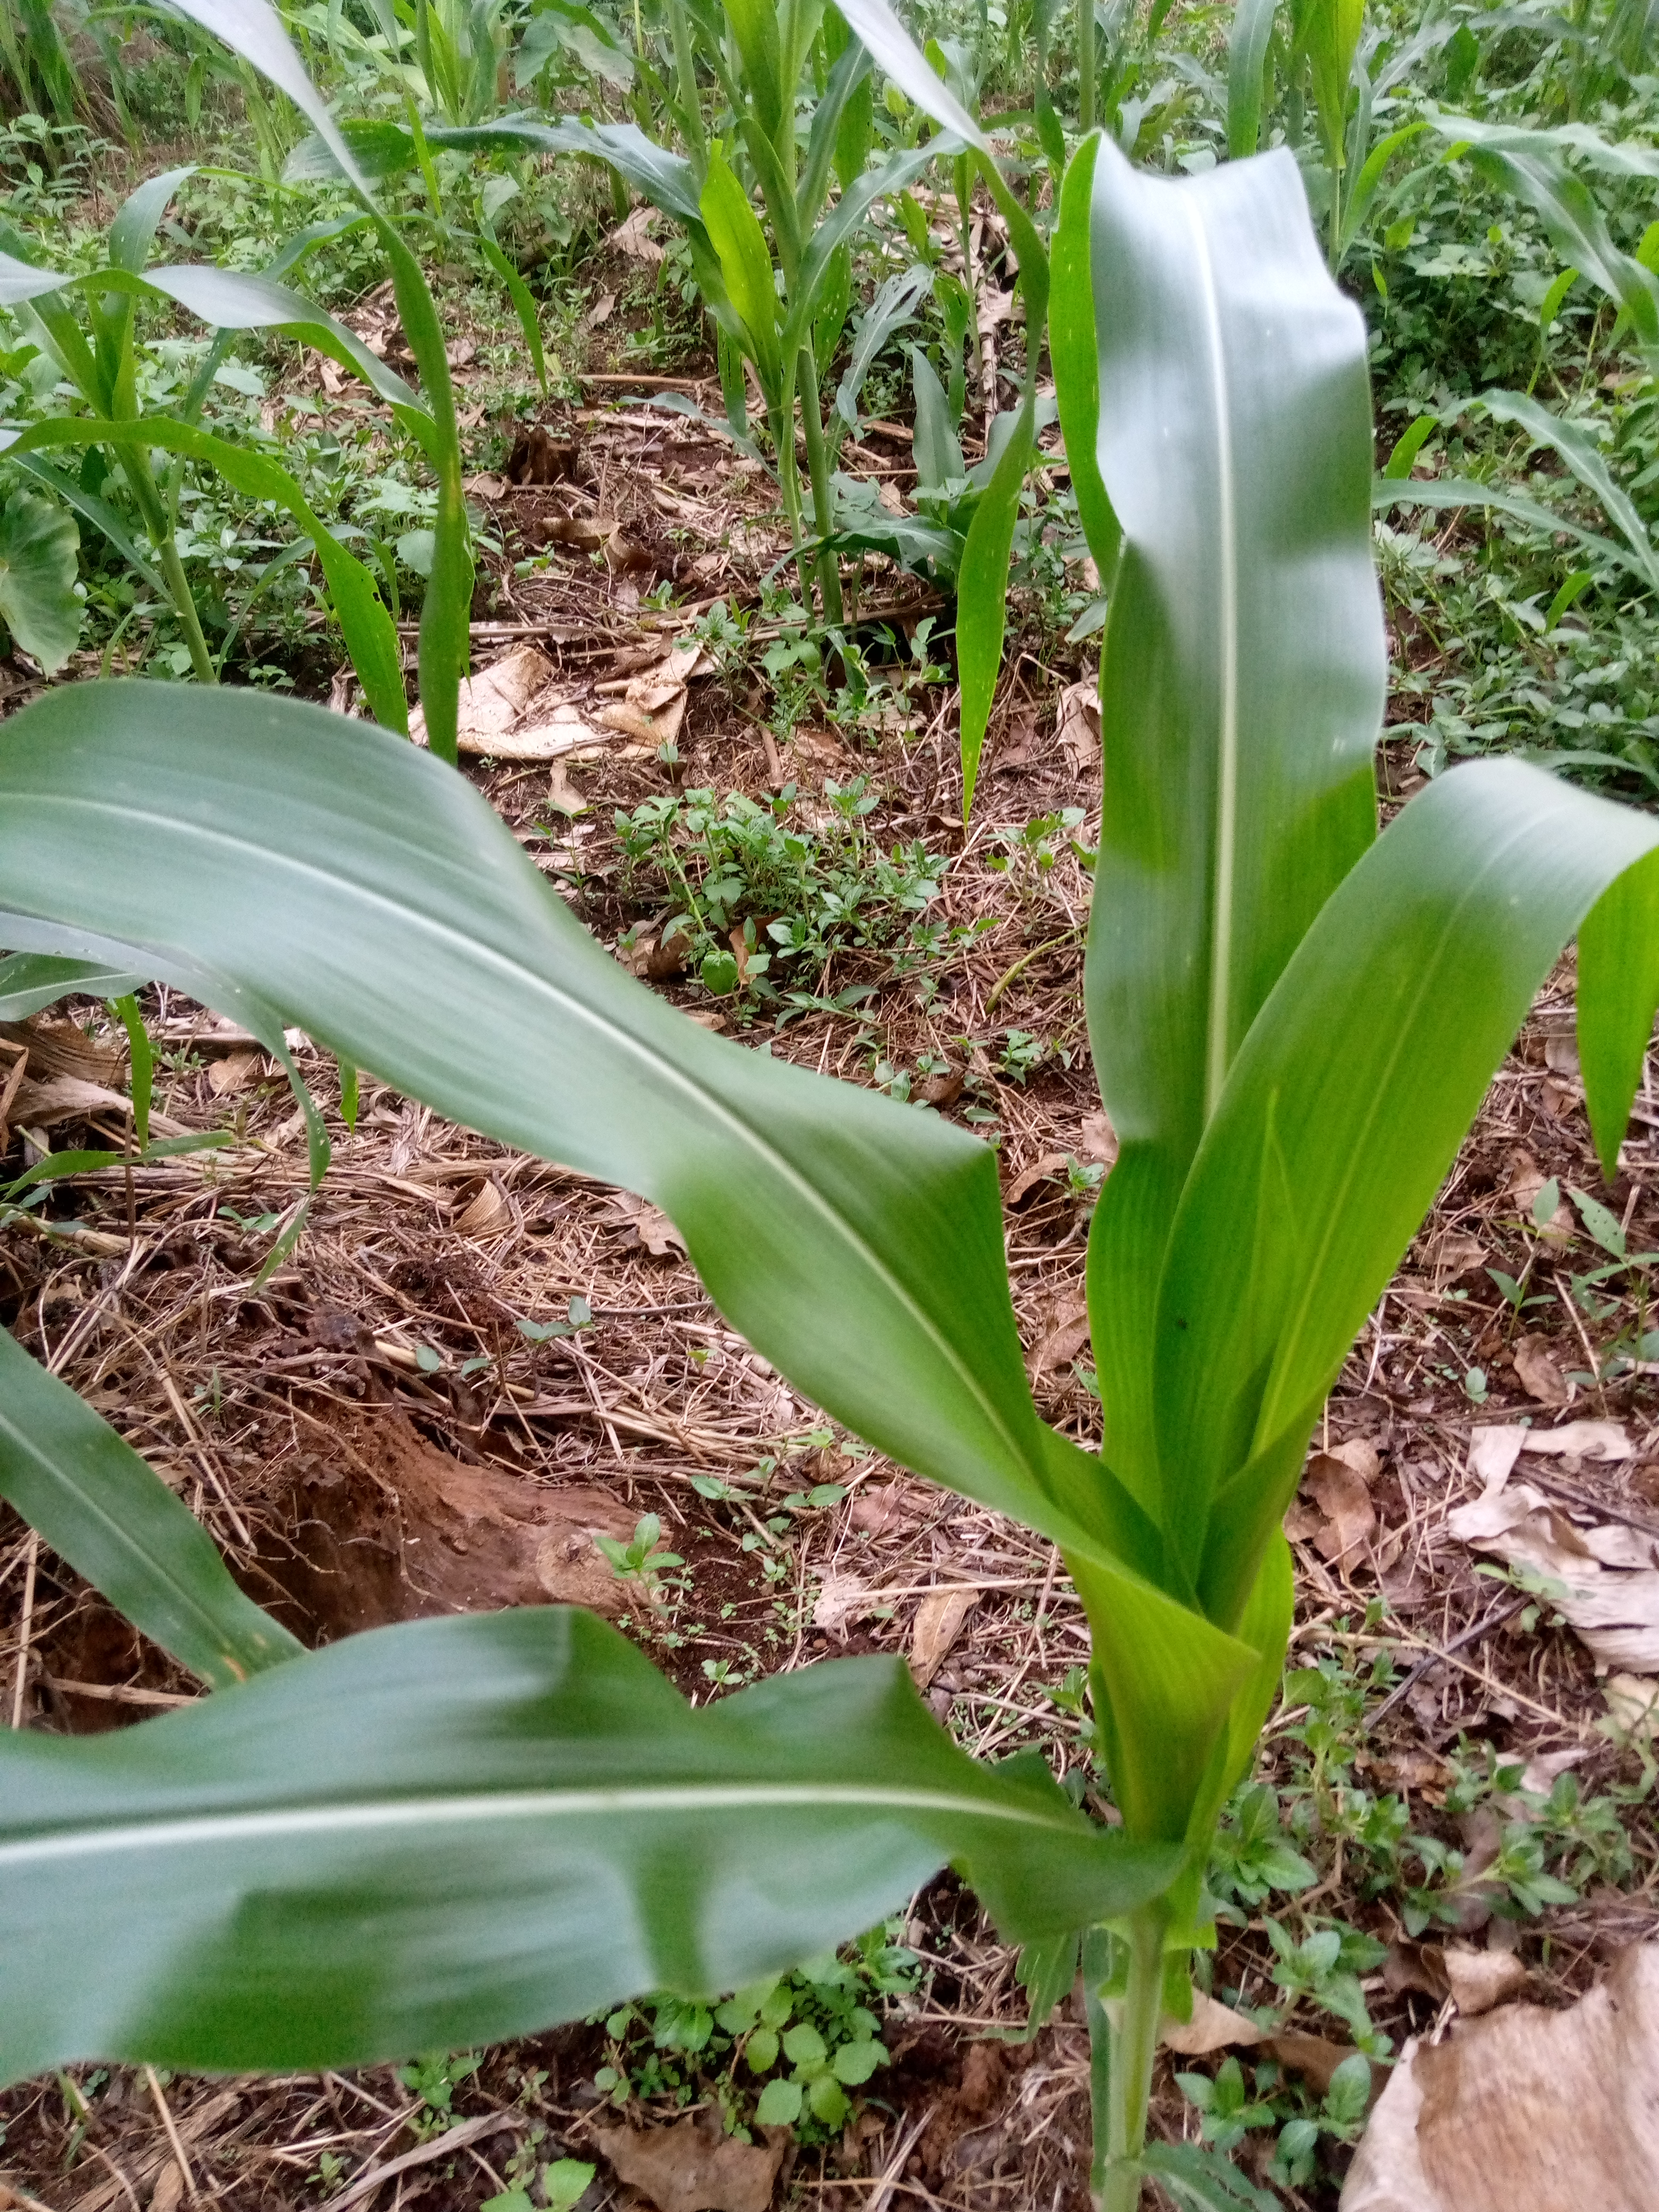
Label: healthy